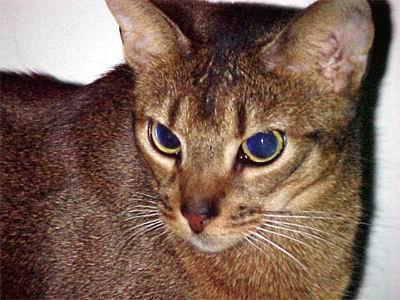
Breed: Abyssinian